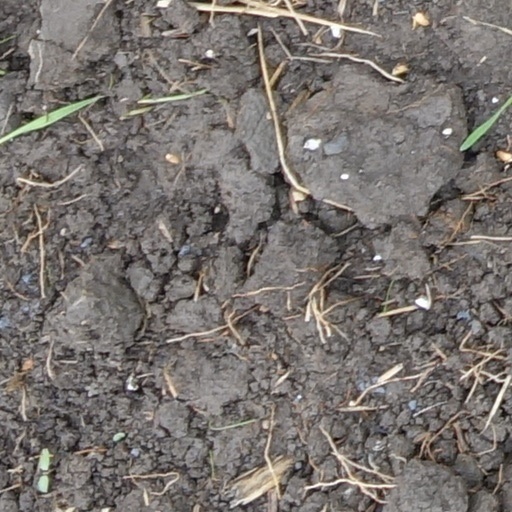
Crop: wheat